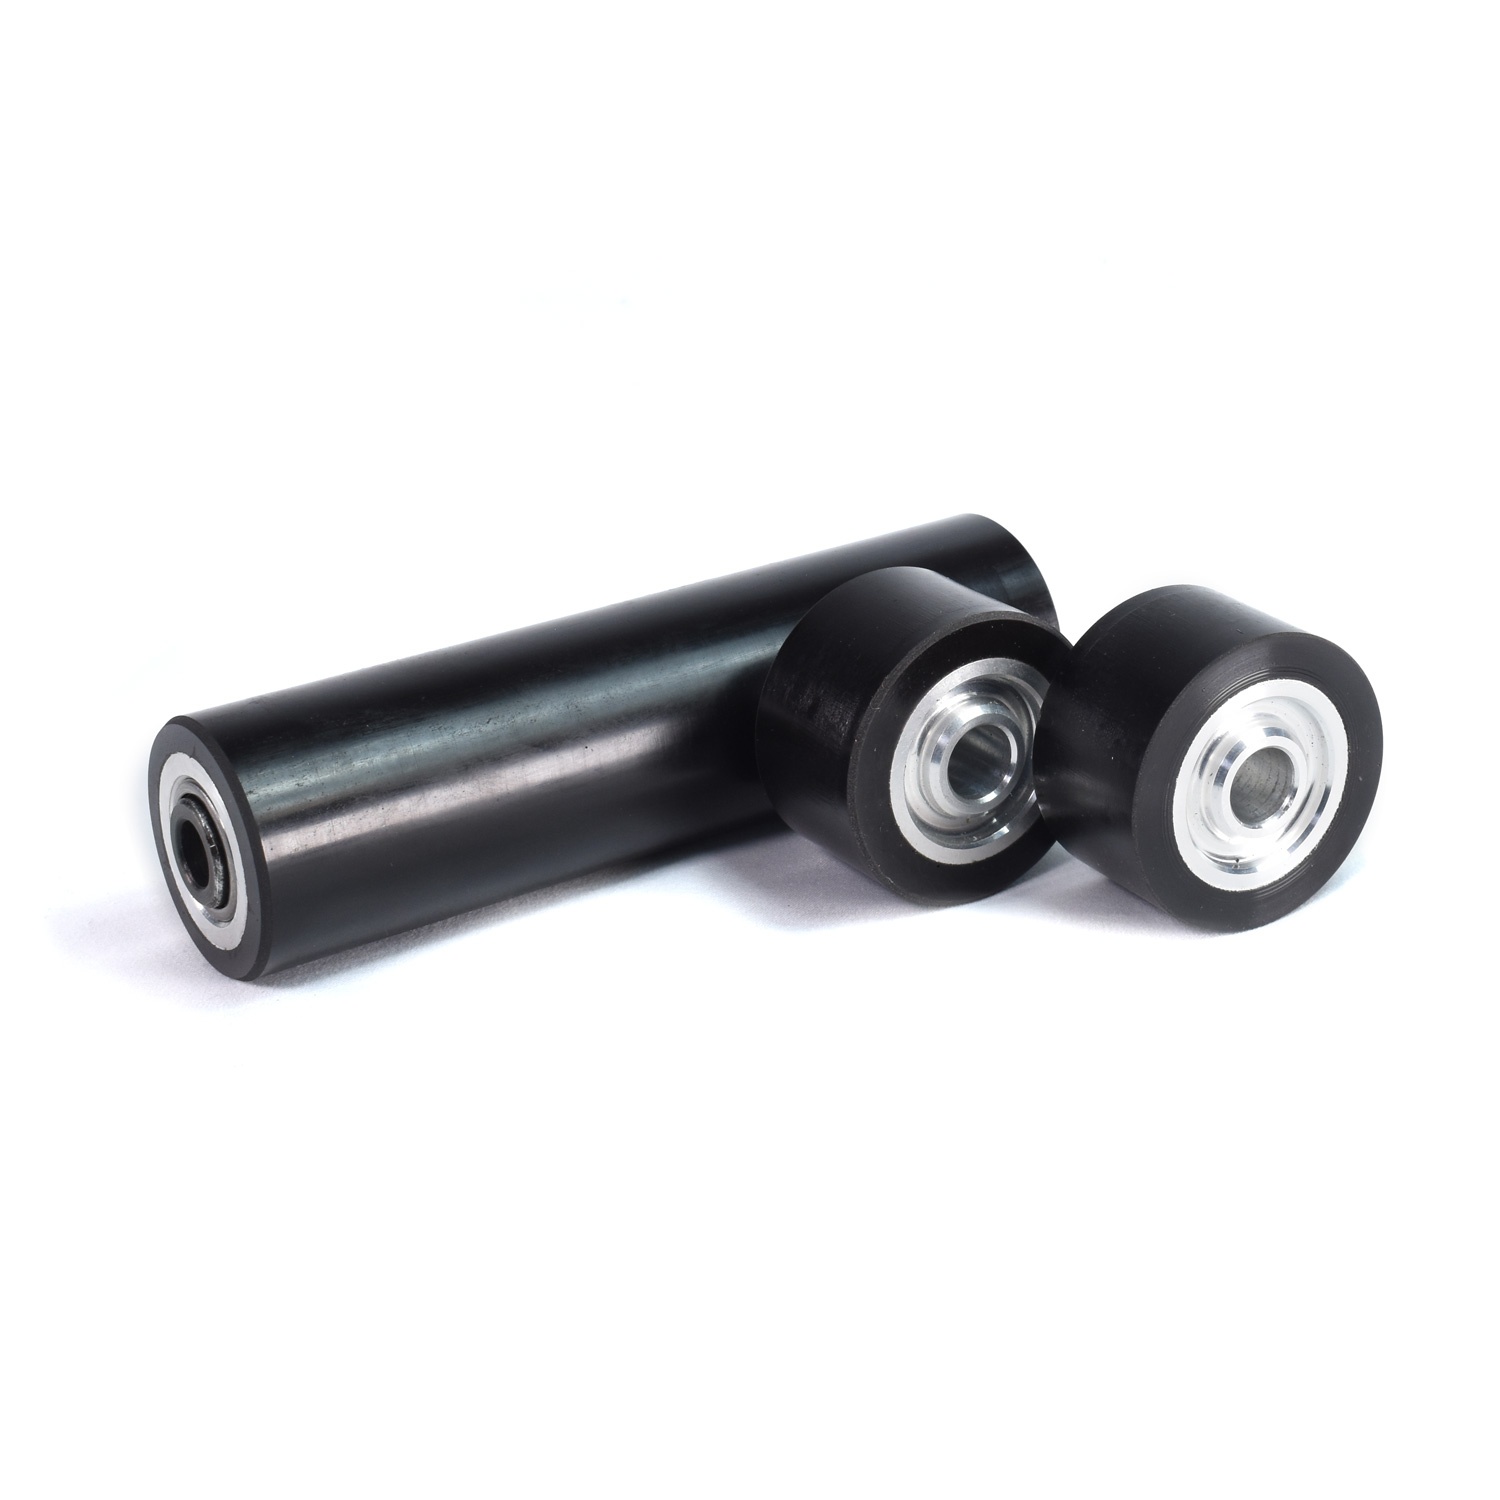
XLP Poly Wheel Kit
If you have nice shop floors these wheel kits are a must. They are similar in construction to a skate board wheel. They roll great and will leave no marking on your floor. This kit will fit our XLP Pit Boss or Shop Boss.
Brand: pitbossjacks
Category: Home & Garden > Household Supplies > Waste Containment Accessories > Waste Container Wheels